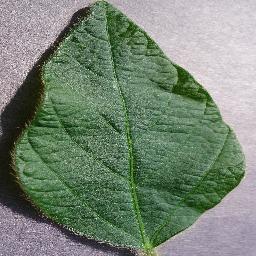
Label: Soybean___healthy